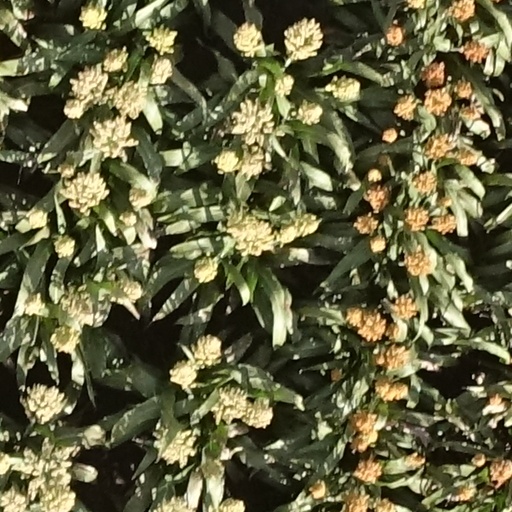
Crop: sorghum